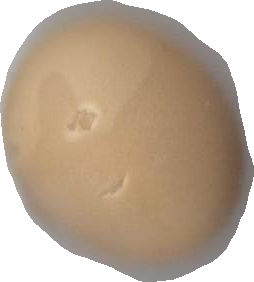
Variety: Dega